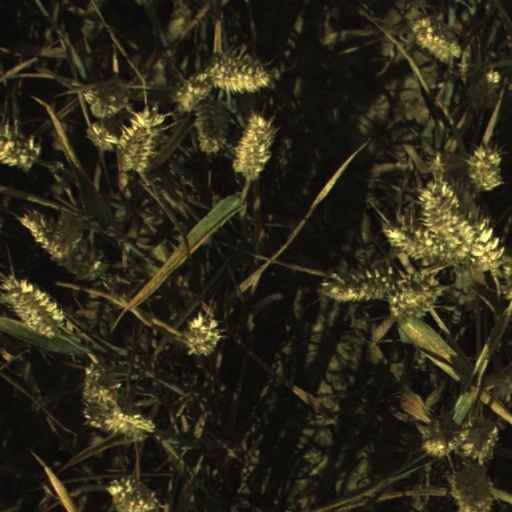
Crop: wheat